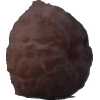
Label: orange_peeled